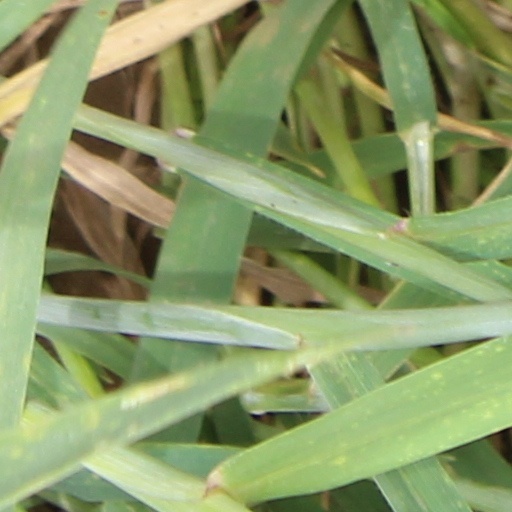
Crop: wheat